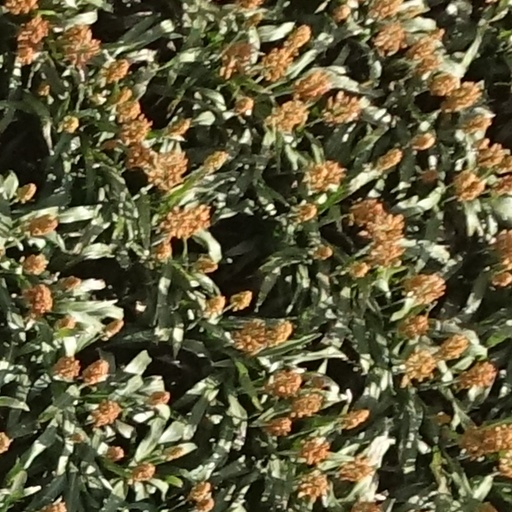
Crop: sorghum